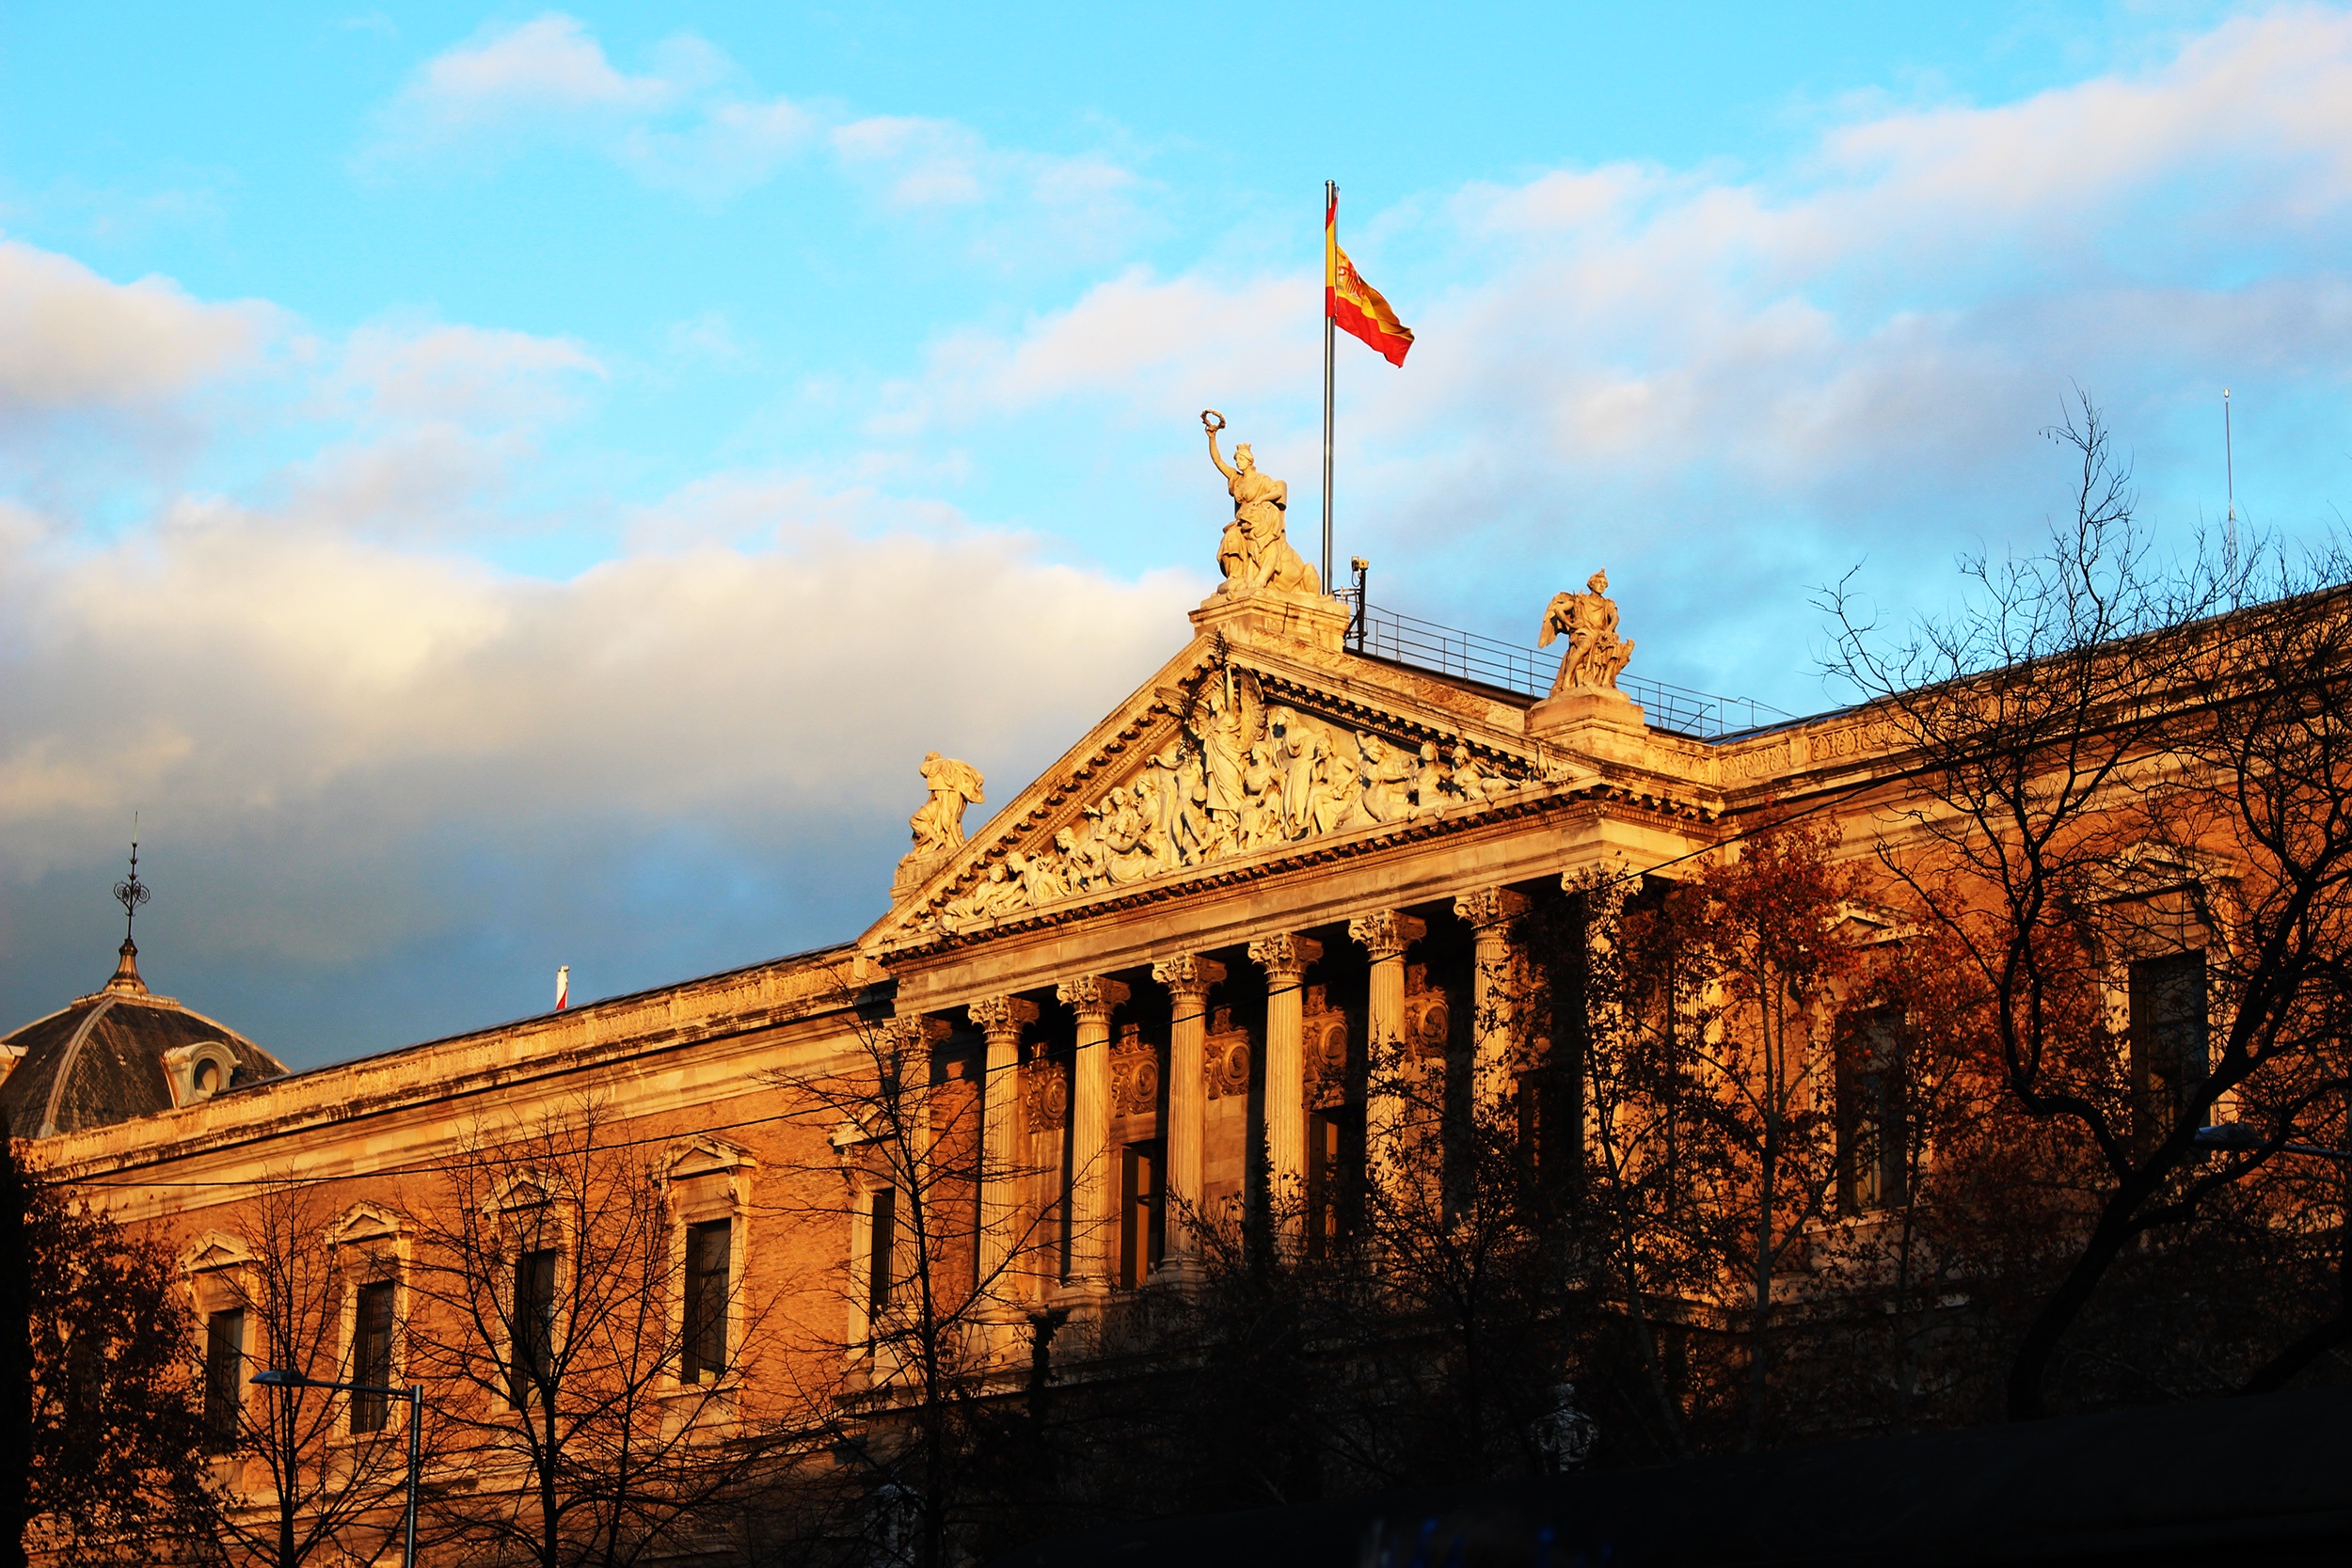
architecture, sky, sunset, morning, building, palace, monument, cityscape, downtown, dusk, europe, evening, autumn, ancient, landmark, church, tourism, place of worship, spain, temple, monastery, madrid, ancient history, spanish flag, biglioteca, european capital